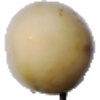
Label: Pepino 1